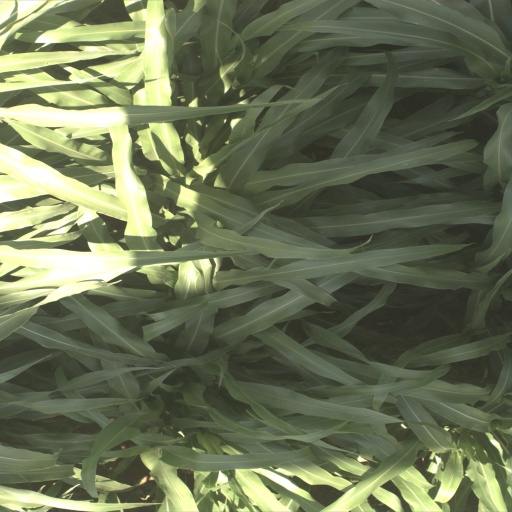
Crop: sorghum